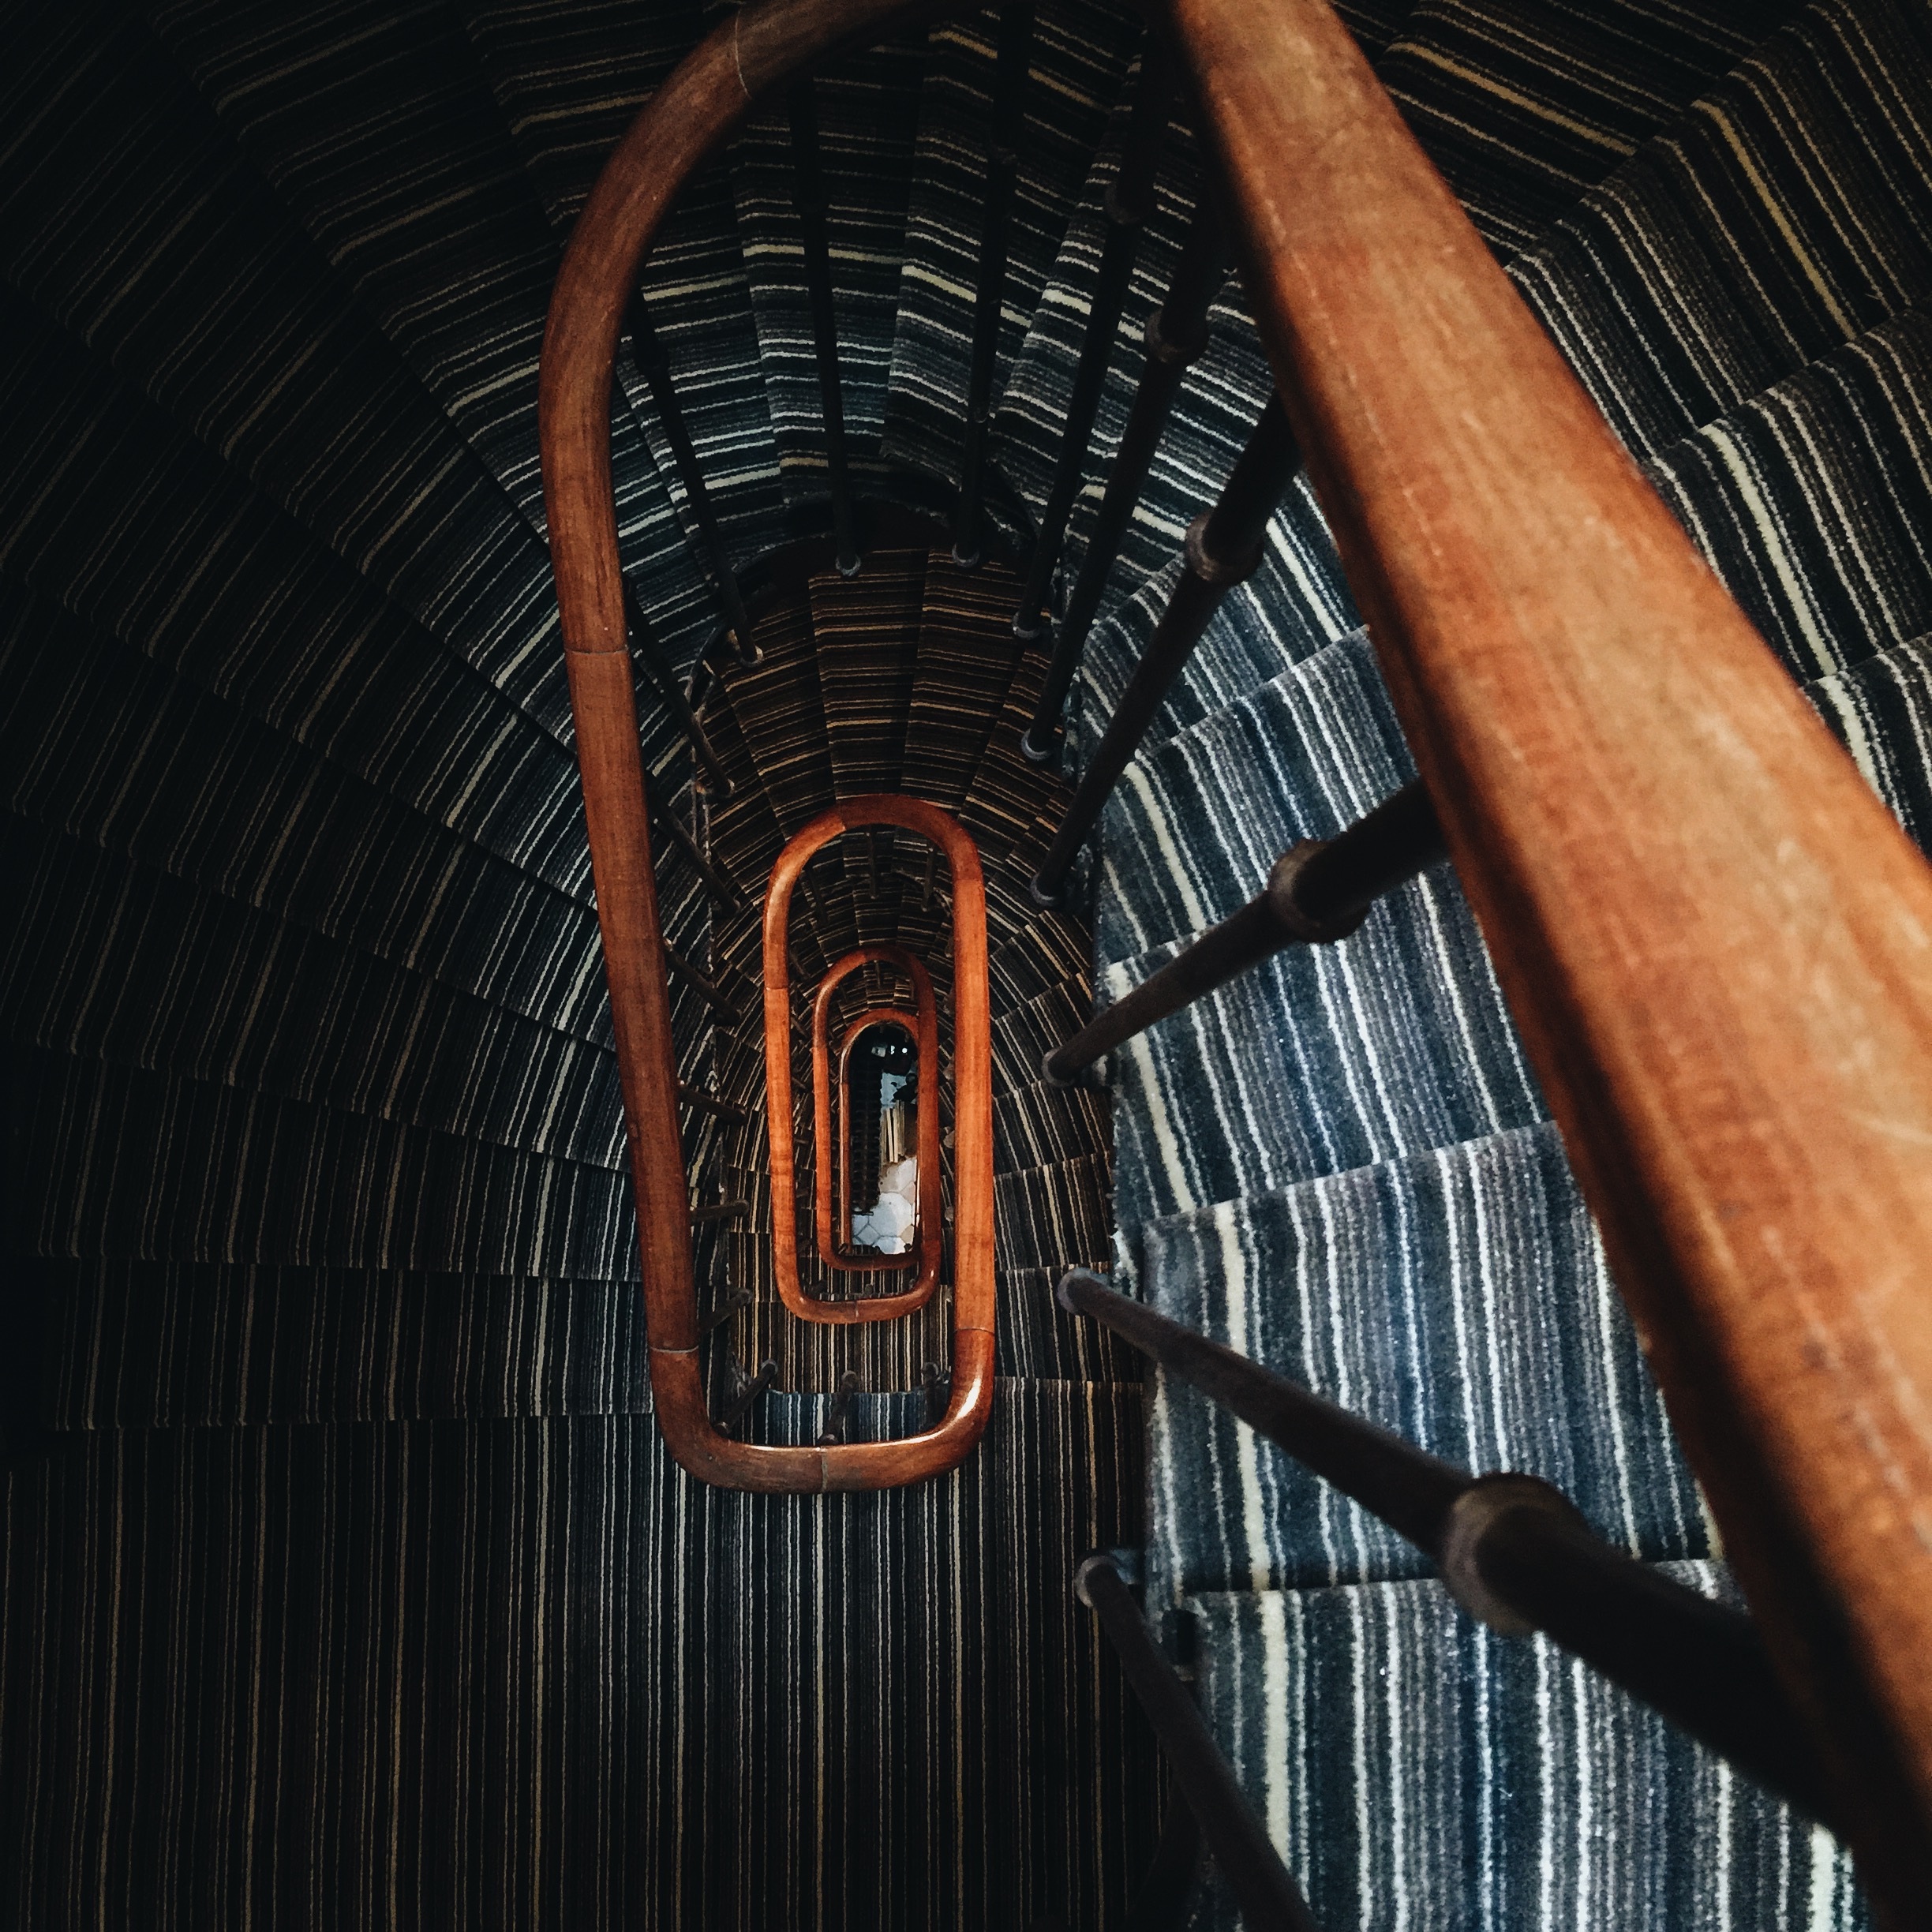
wood, wall, tunnel, color, darkness, symmetry